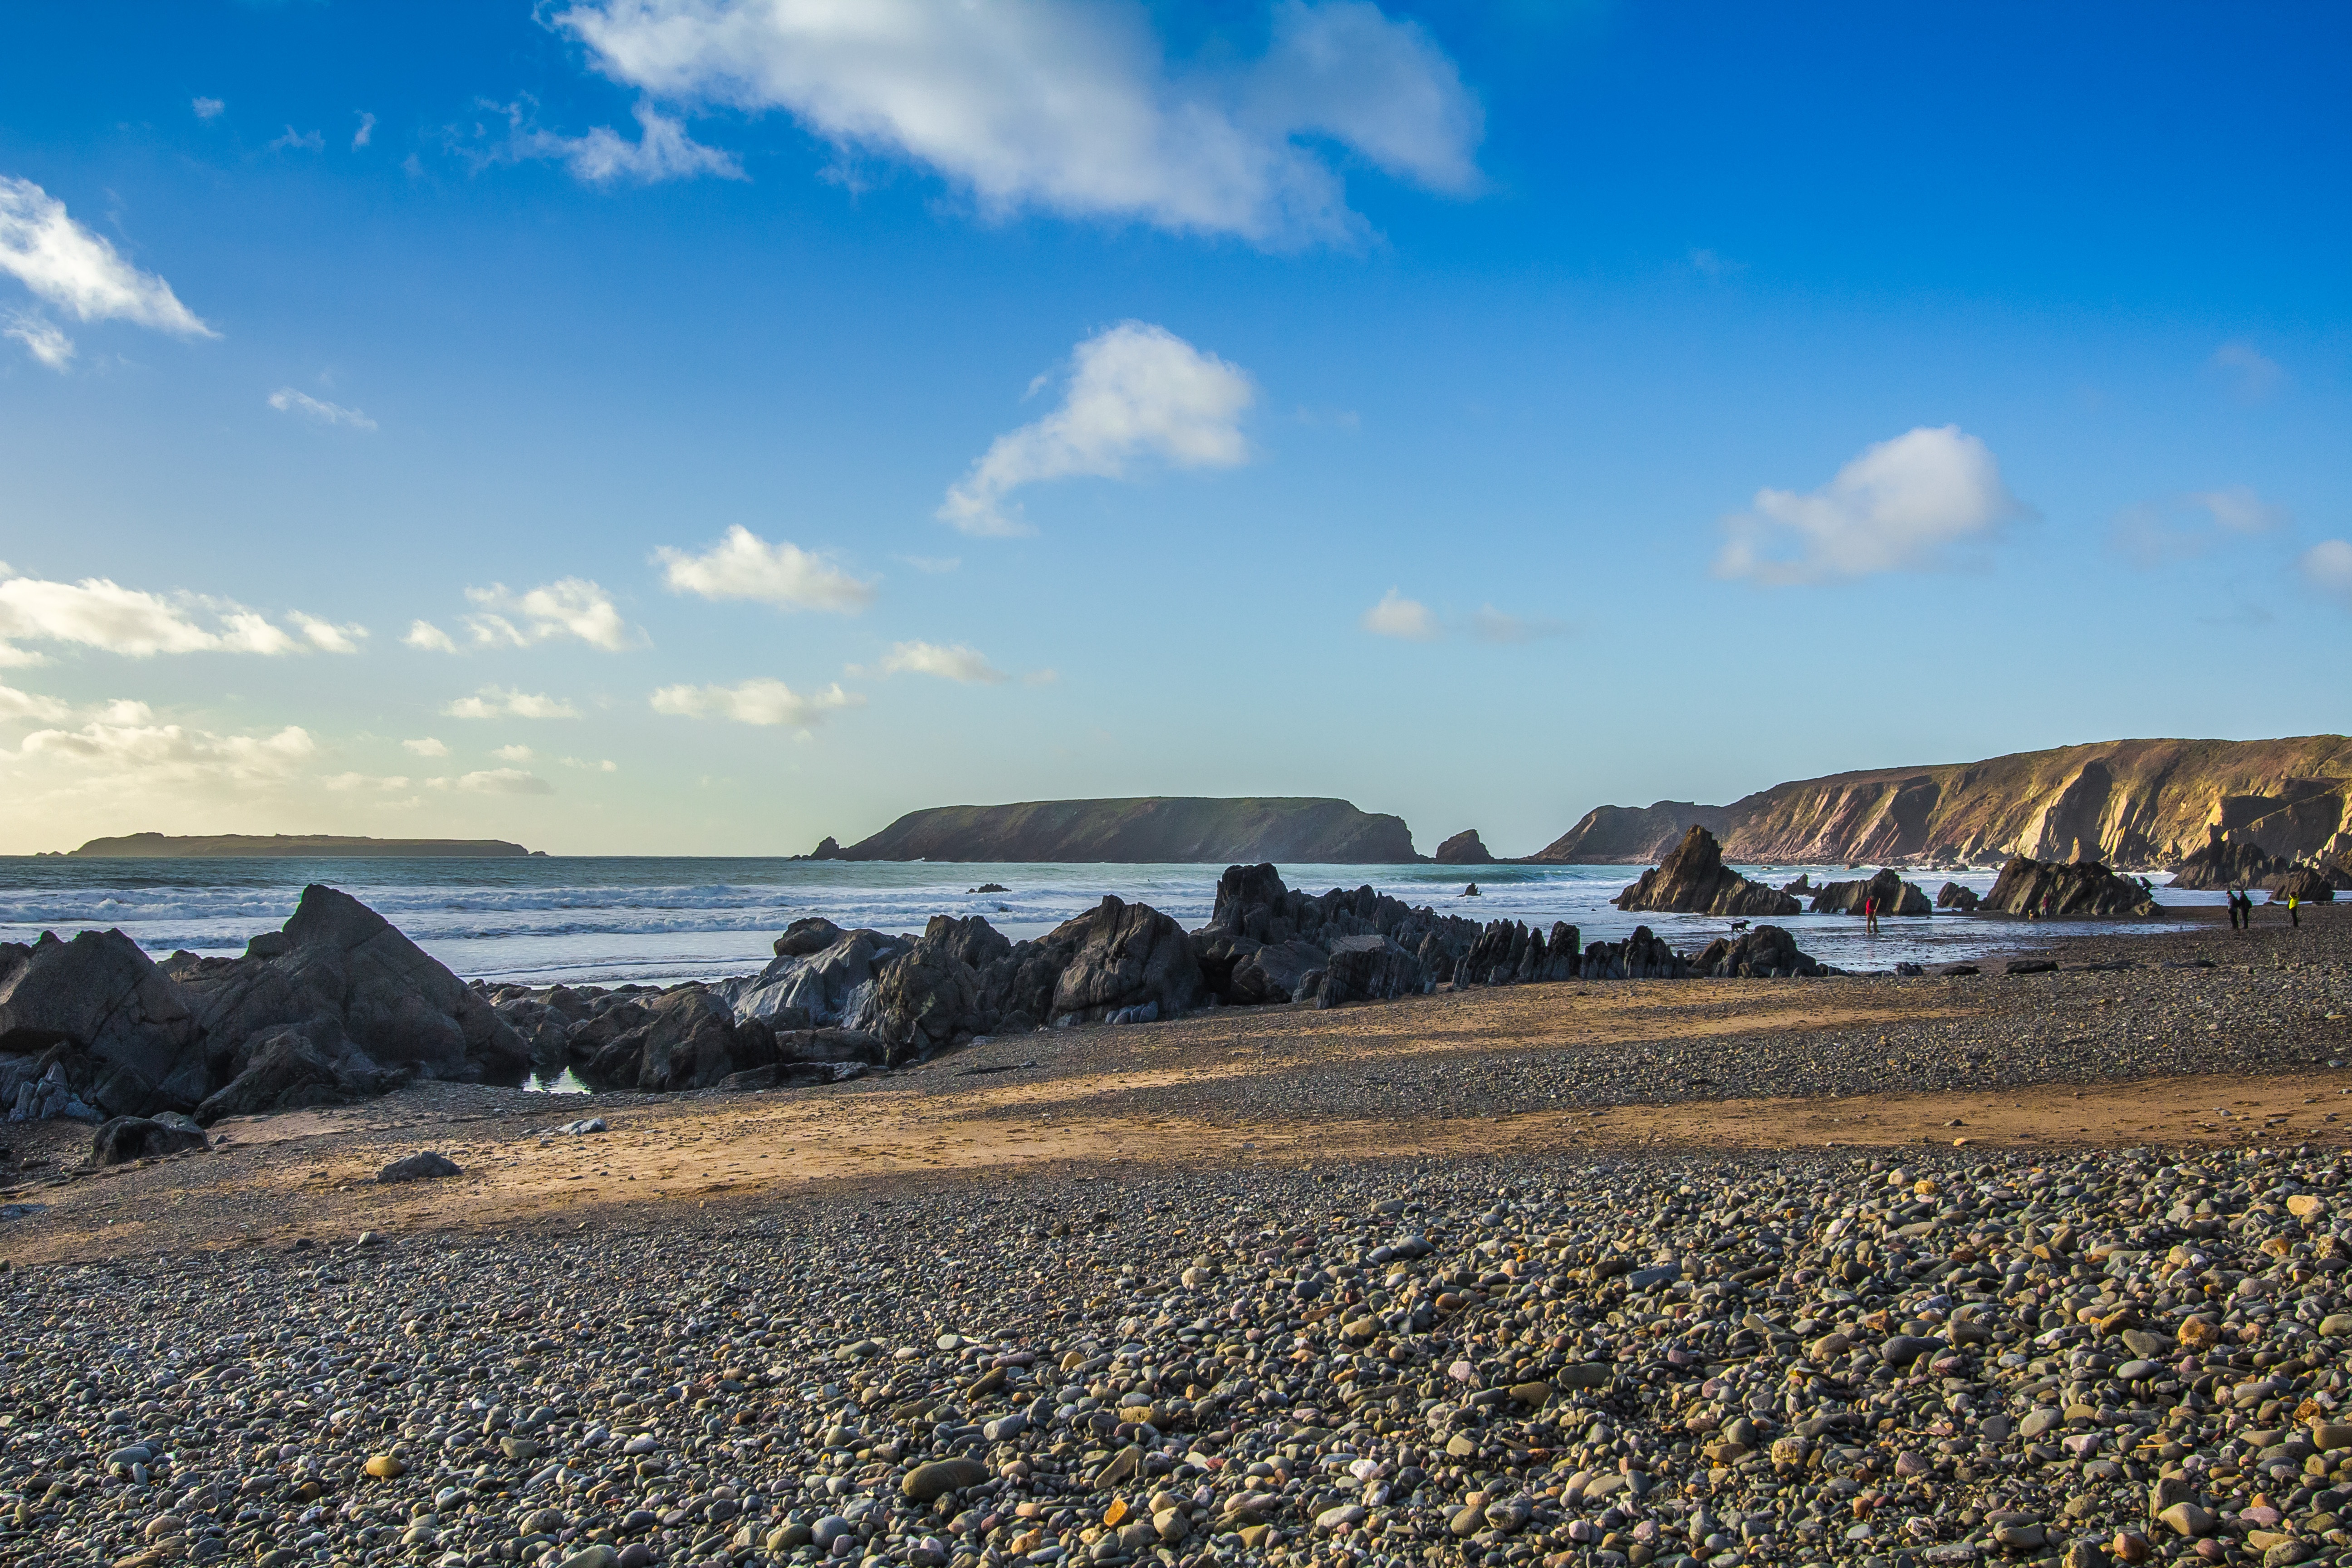
beach, sea, coast, water, sand, rock, ocean, horizon, cloud, sky, shore, formation, cliff, low tide, bay, terrain, england, headland, wales, cape, reefs, meteorological phenomenon, promontory, coastal and oceanic landforms